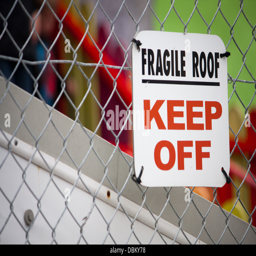
a sign for a fragile roof , keep off